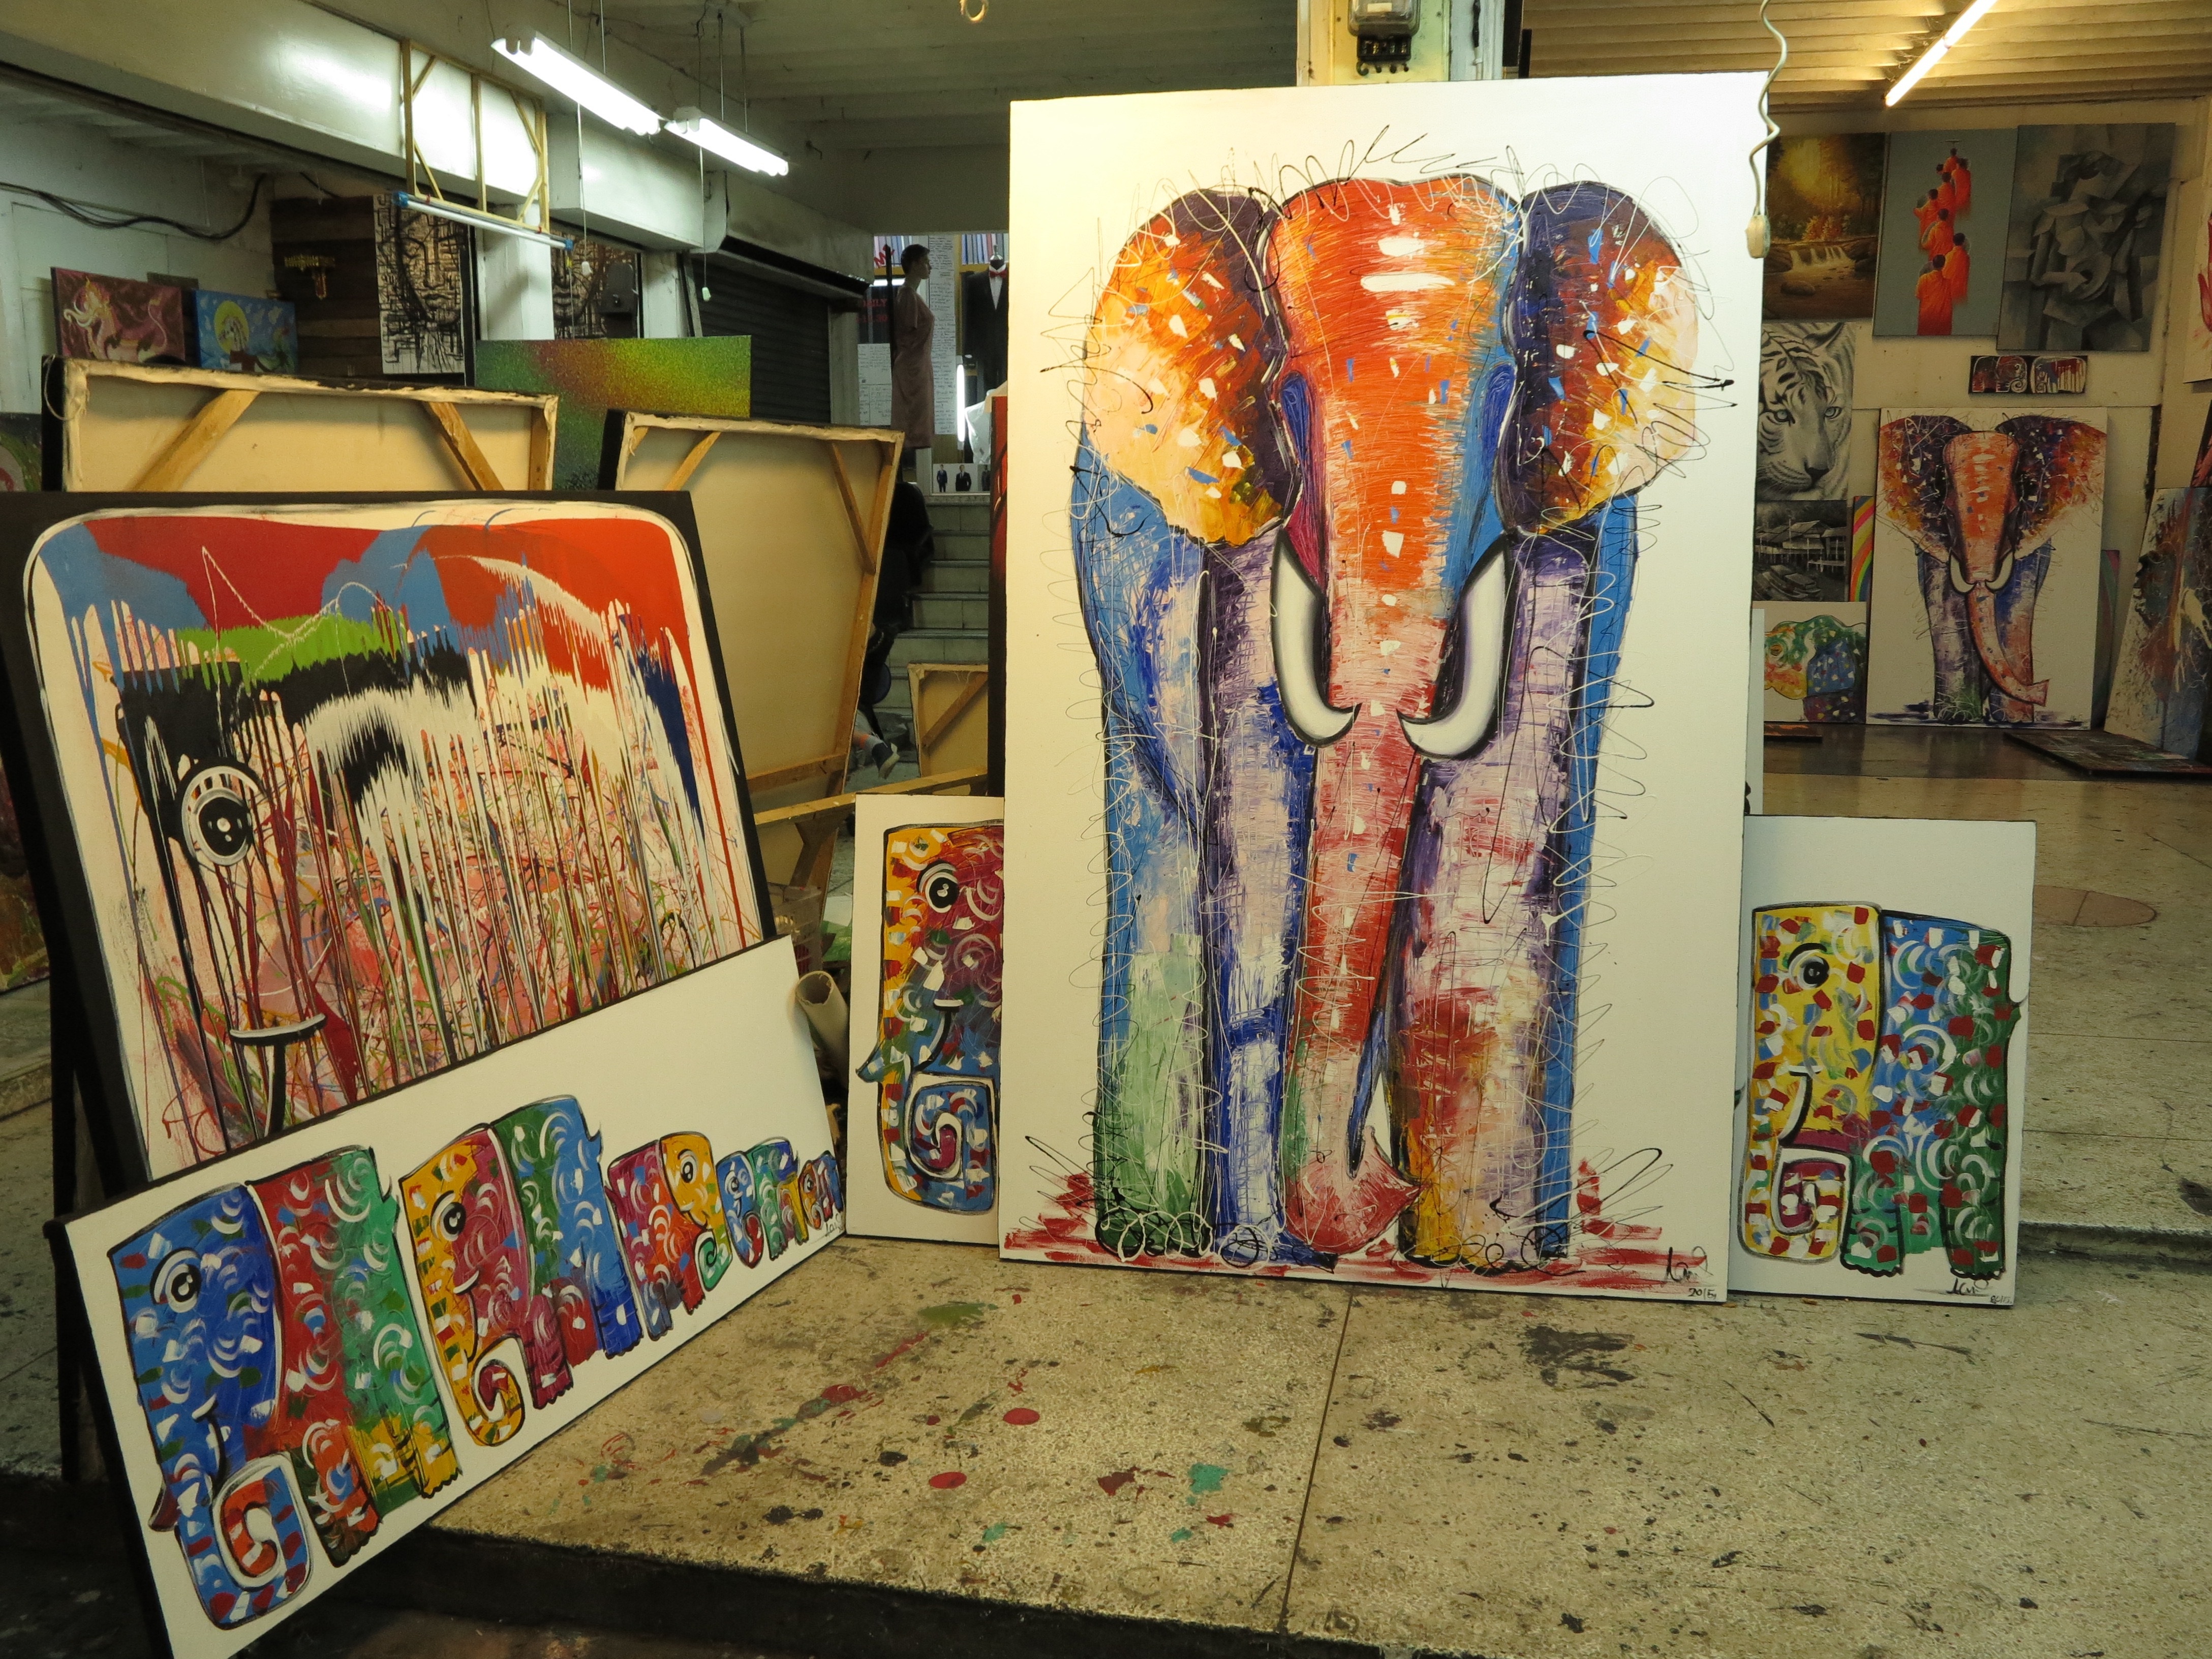
music, elephant, painting, art, gallery, painted, images, exhibition, modern art, art exhibition